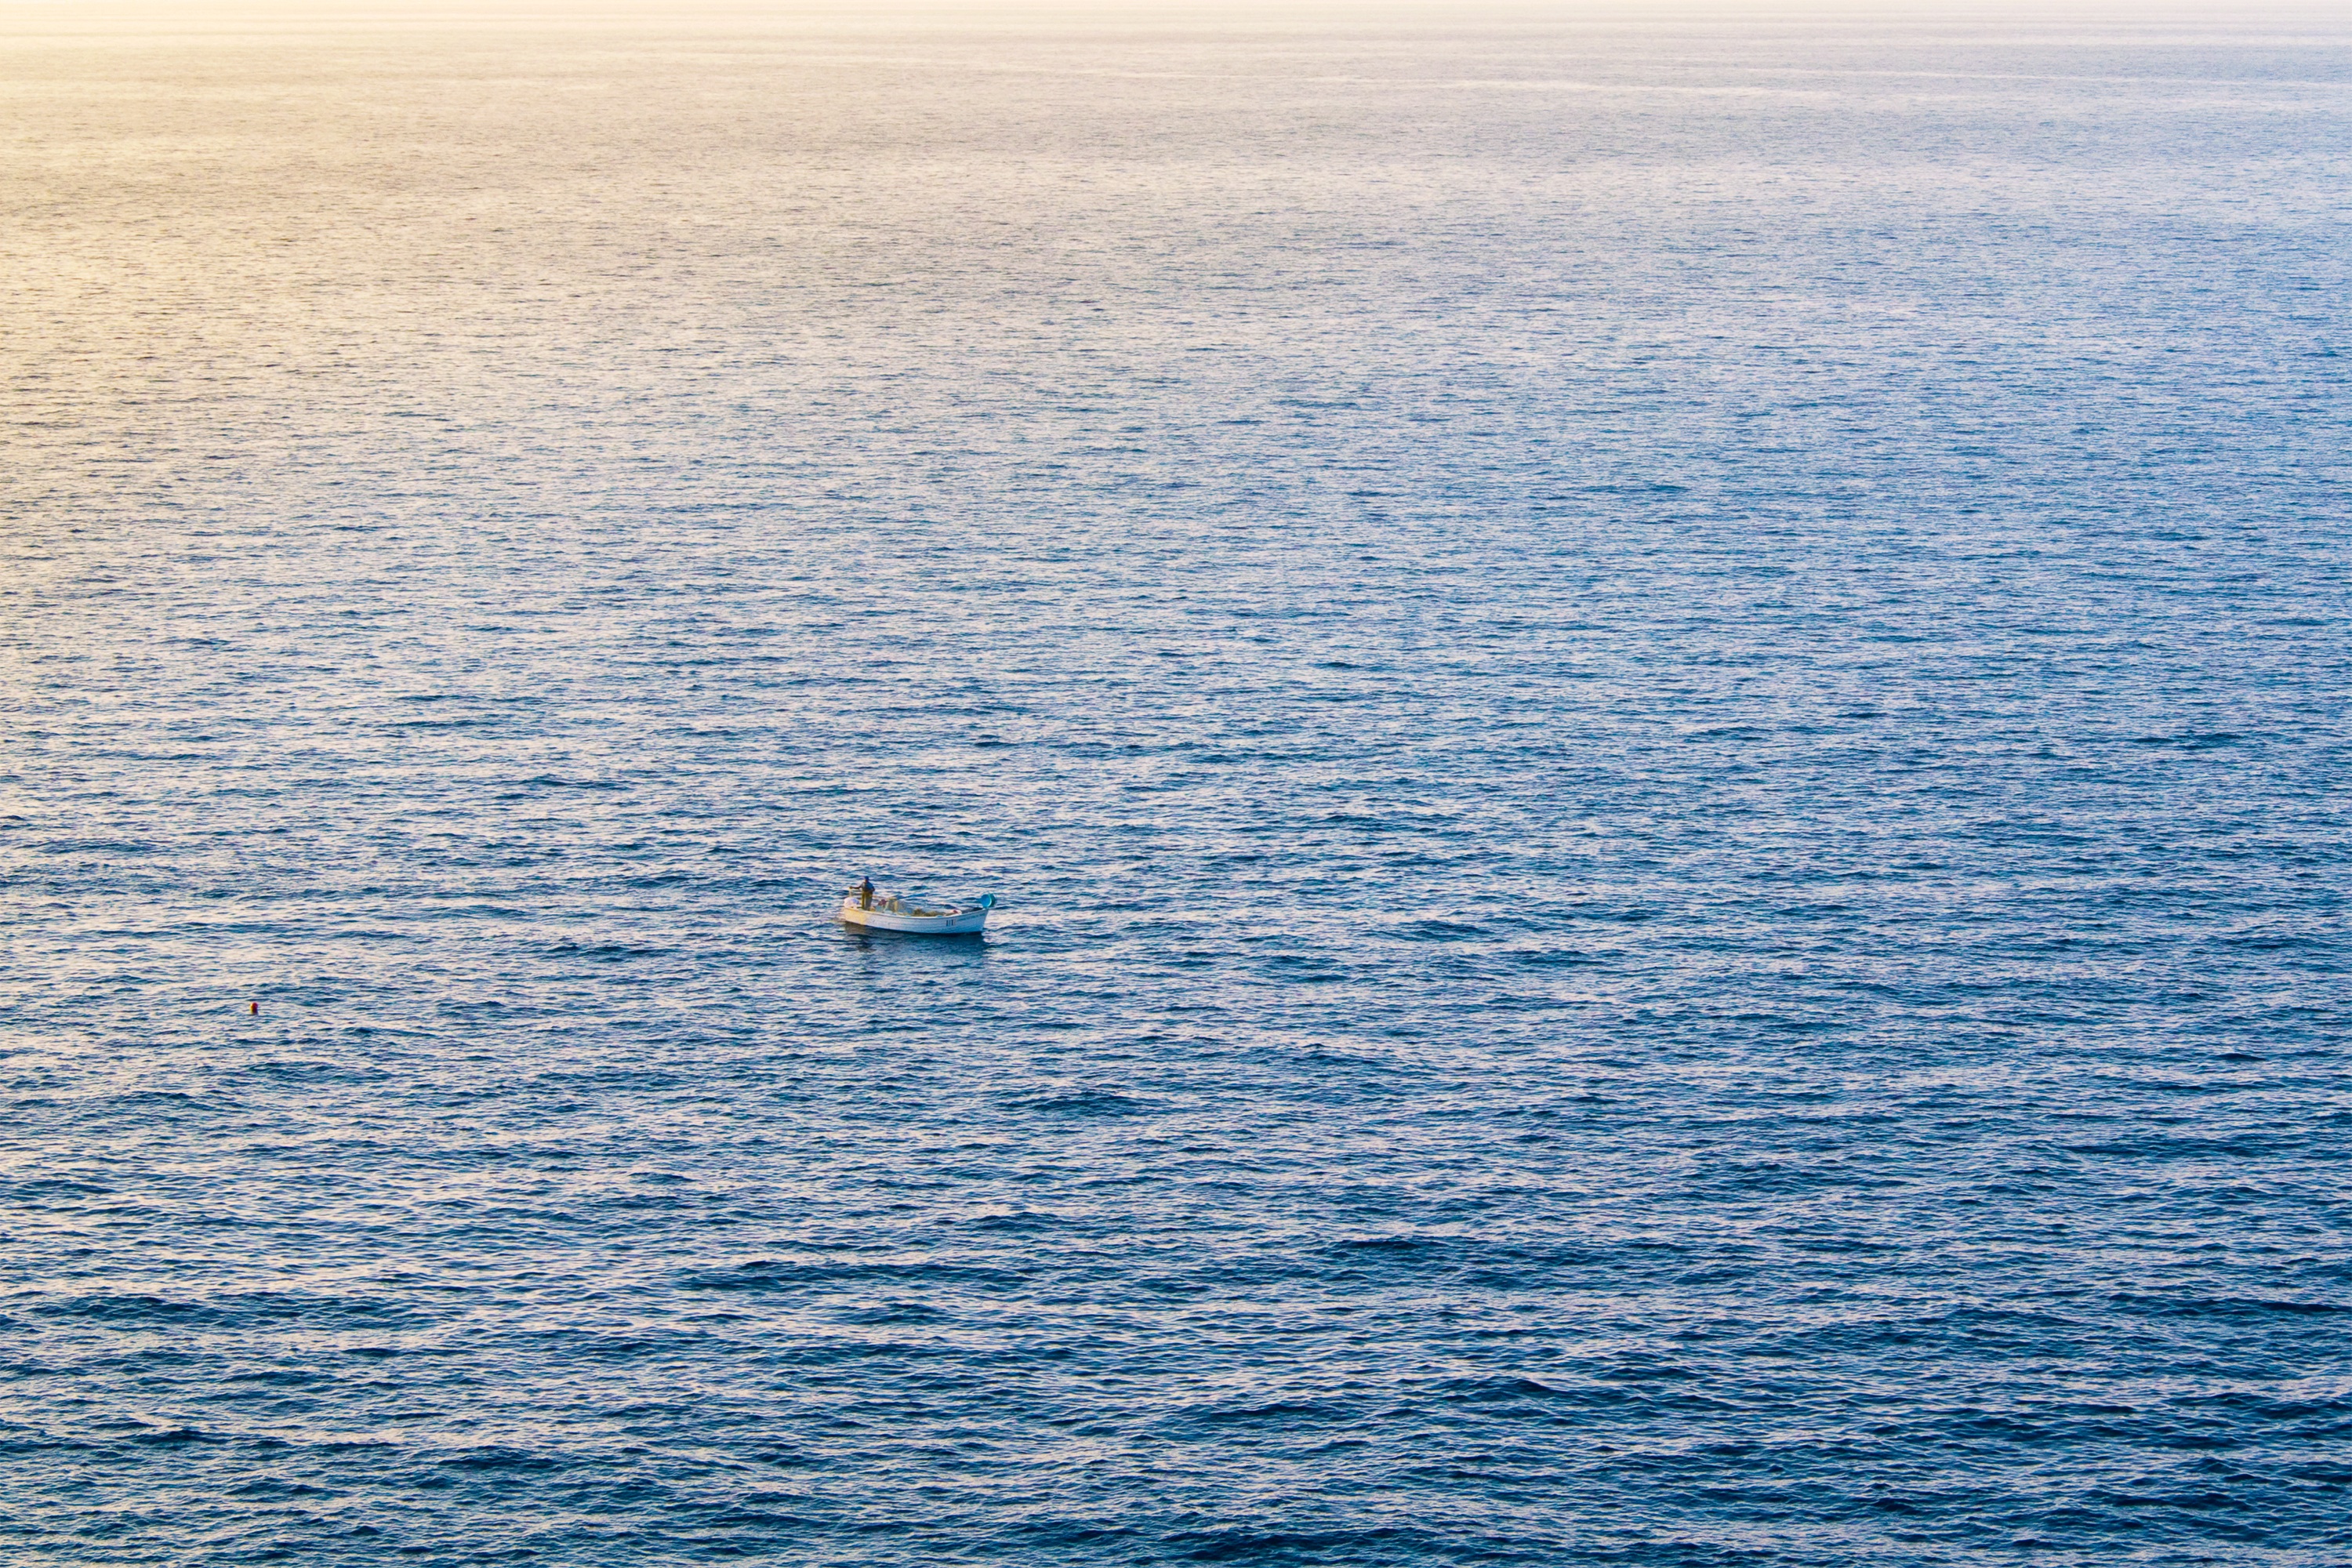
sea, coast, ocean, horizon, shore, wave, lake, bay, arctic ocean, marine mammal, wind wave, whales dolphins and porpoises